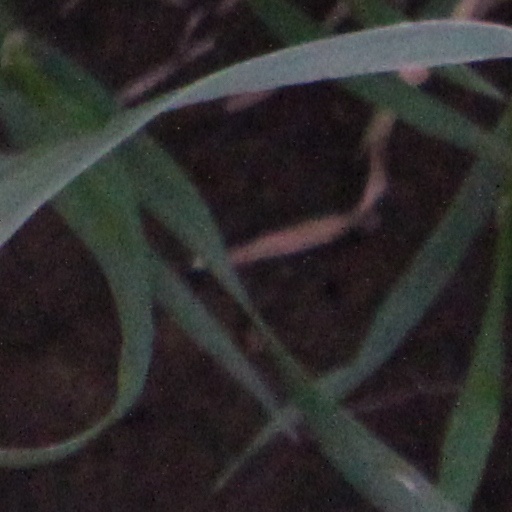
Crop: wheat